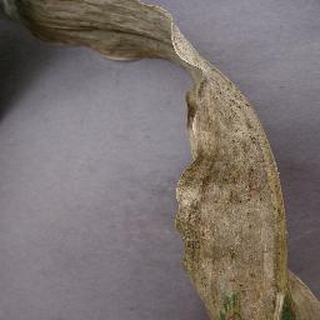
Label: corn_northern_leaf_blight